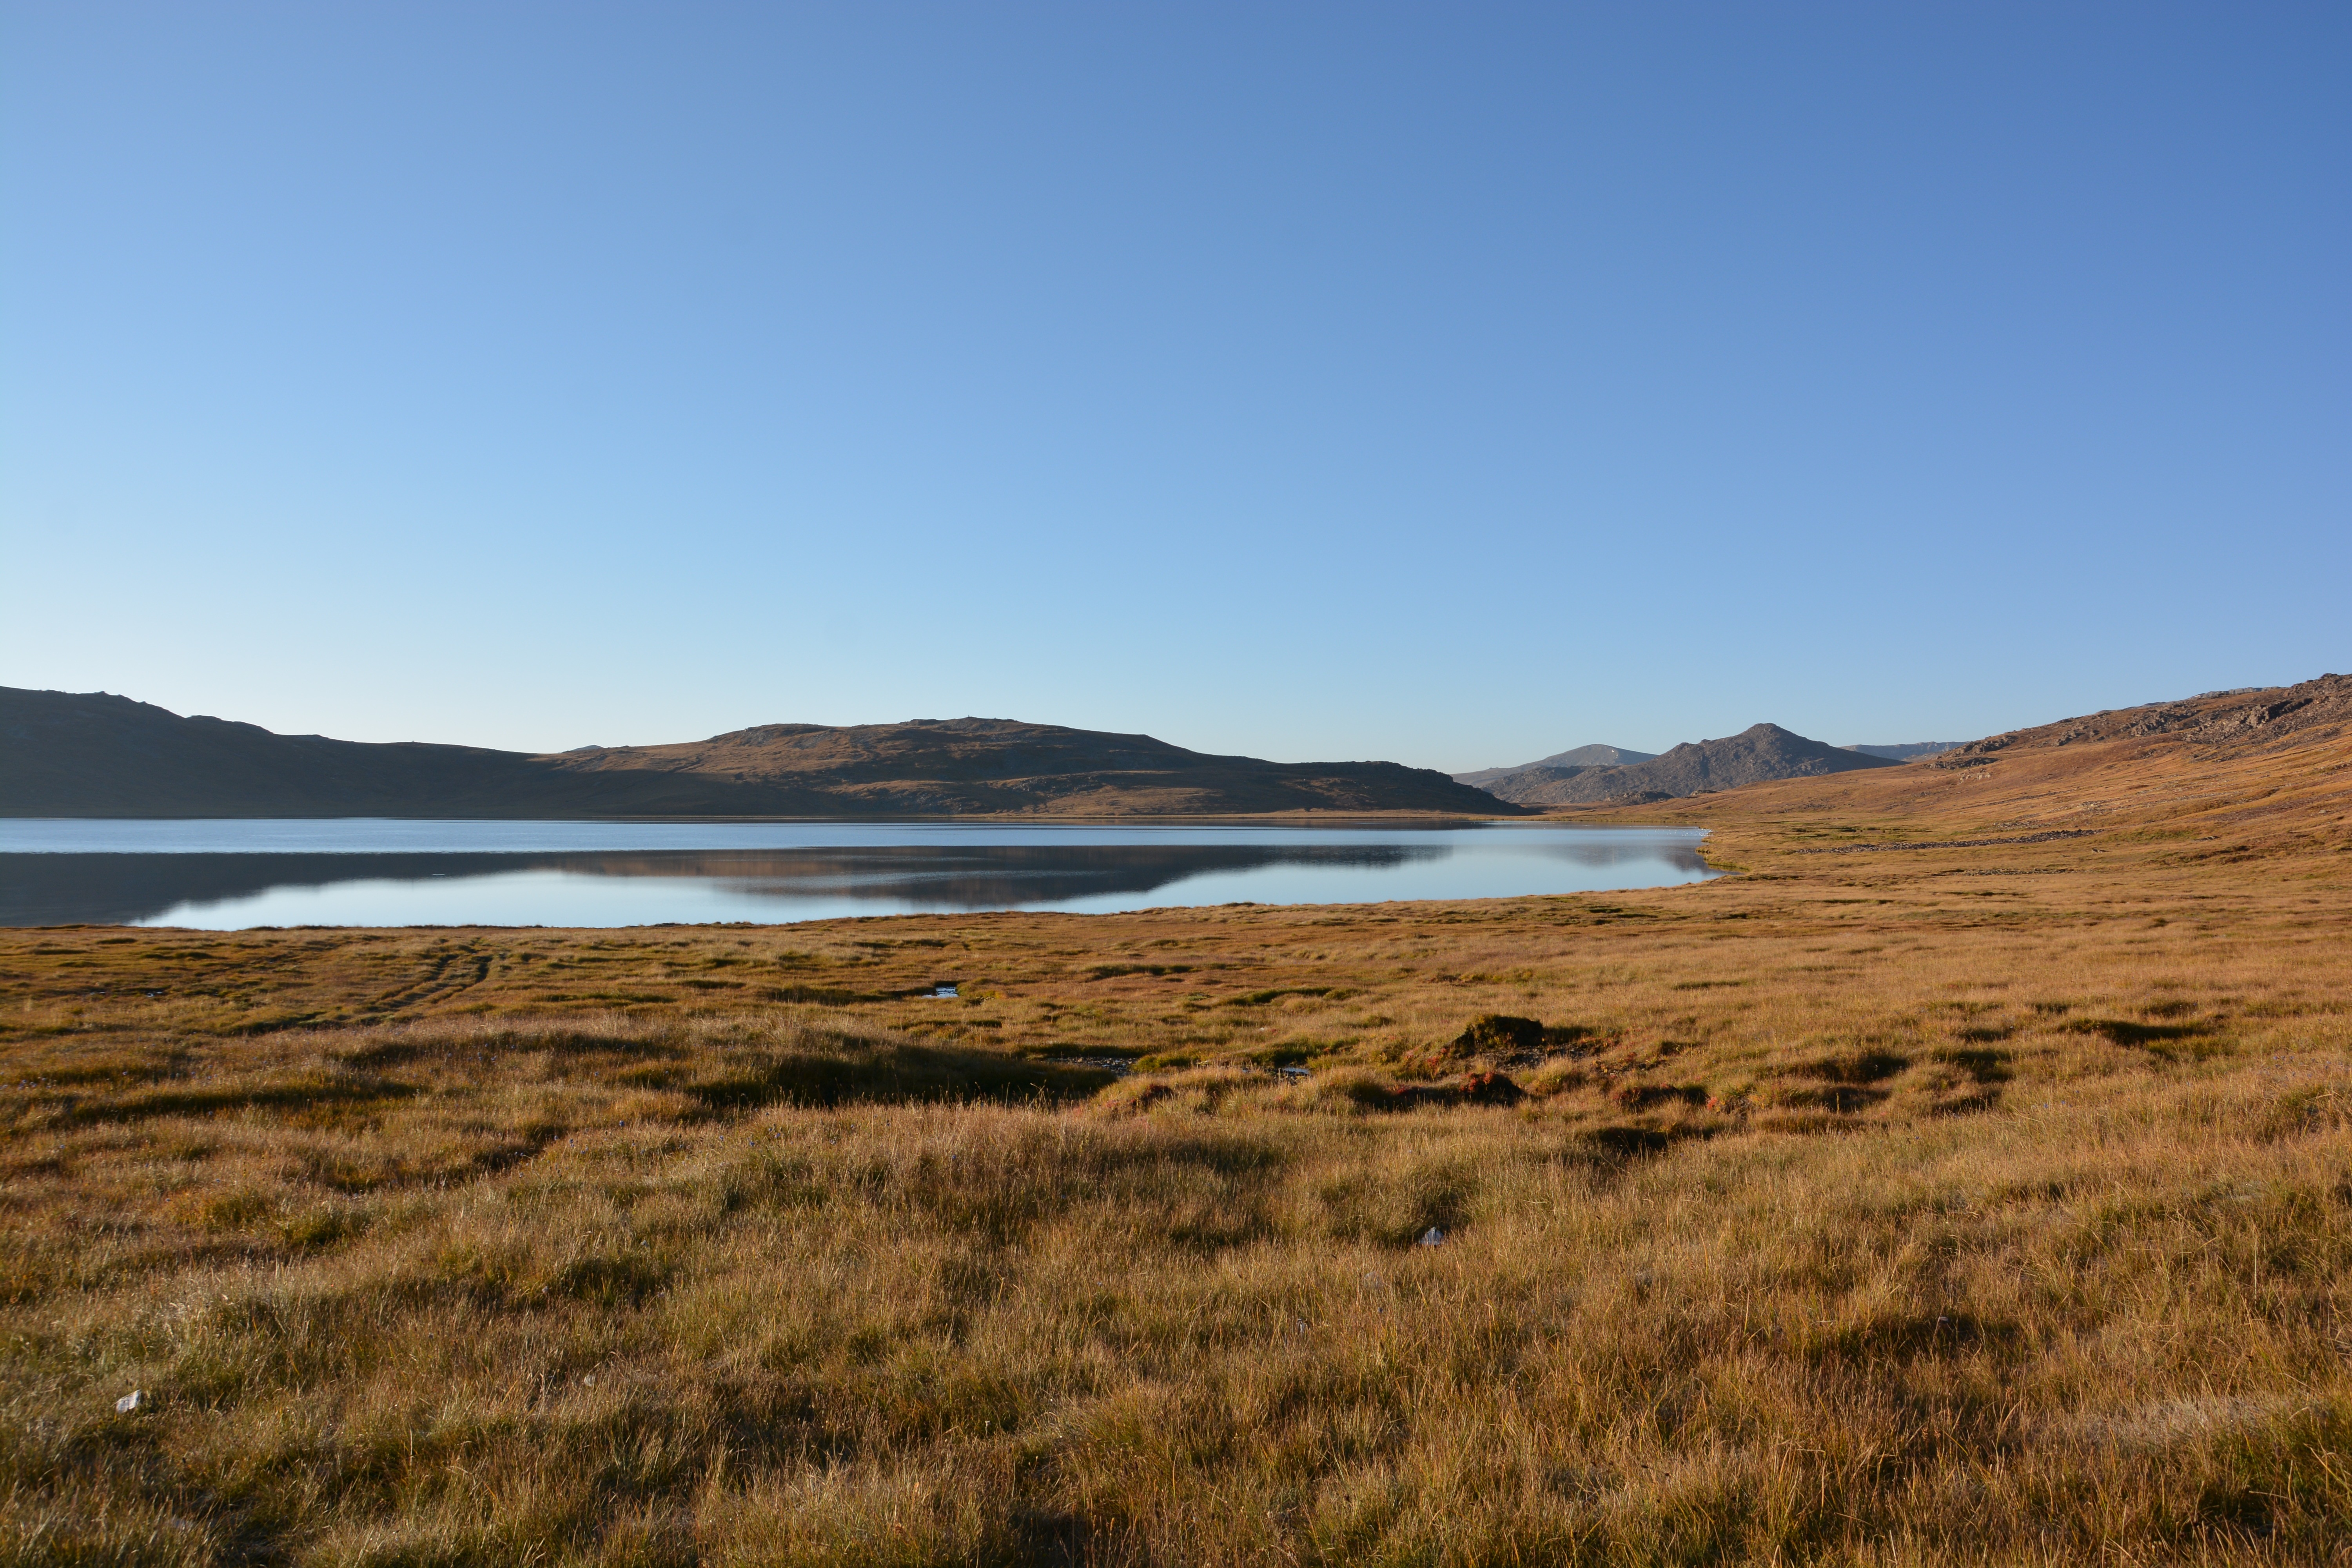
landscape, sea, coast, water, nature, horizon, marsh, wilderness, mountain, sky, prairie, hill, shore, lake, natural, calm, bay, reservoir, tourism, highland, plain, body of water, grassland, wetland, mountain lake, plateau, fell, habitat, loch, ecosystem, tundra, steppe, beautiful landscape, natural environment, geographical feature